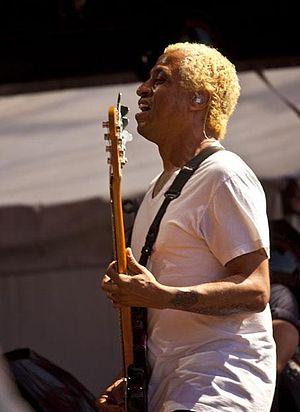
Deftones est un groupe de nu metal américain, originaire de Sacramento. Avec Korn, ils sont considérés comme les fondateurs du nu metal, et également considérés comme l'un des groupes les plus novateurs et les plus influents du genre.
Sergio Vega est un bassiste américain. Il a été bassiste du groupe de post-hardcore Quicksand de 1990 à 1999.